Melvin Rees

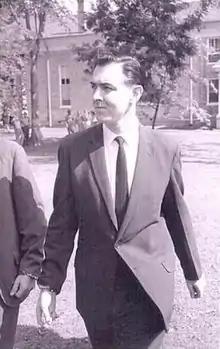
Melvin Rees in handcuffs being escorted by authorities

Melvin David Rees (1928 – October 26, 1995) was an American serial killer who committed five murders in Virginia and Maryland between 1957 and 1959. He murdered and sexually assaulted (in that order) Margaret Harold, the girlfriend of US Army soldier Sgt. Roy D. Hudson, during a highway encounter near Annapolis. Two years later, he tortured and murdered the four members of the Jackson family near Fredericksburg, Virginia. After his conviction for the killings, Rees confessed to two other murders, and authorities believed he was involved in two more. Rees was tried in three courts, receiving life terms in federal court and in Maryland and a death sentence in Virginia. However, Rees was never executed due to concerns over his mental capacity. He died in prison in 1995.